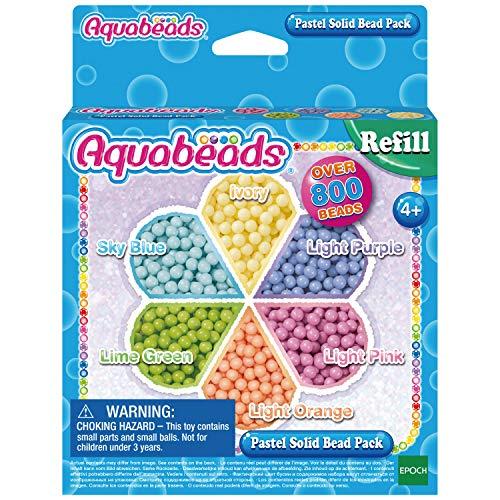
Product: Aquabeads Pastel Solid Bead Pack
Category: Toys & Games | Arts & Crafts
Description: Refill set of solid pastel beads in 6 colors.
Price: $7.95
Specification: ProductDimensions:5.5x1.2x7.1inches|ItemWeight:2.24ounces|ShippingWeight:3.36ounces(Viewshippingratesandpolicies)|ASIN:B07MS1L3ZS|Itemmodelnumber:AB31360|Manufacturerrecommendedage:4-8years